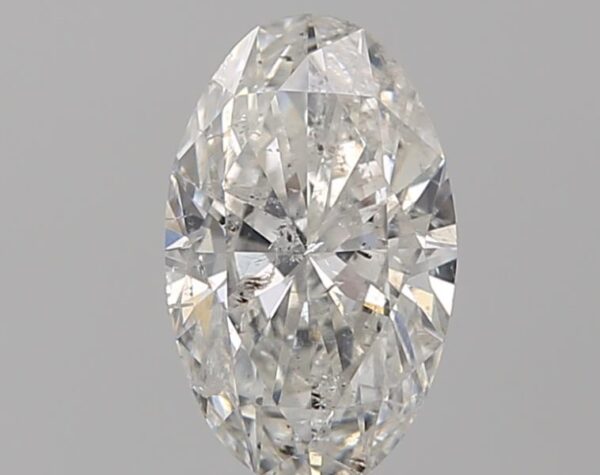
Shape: oval
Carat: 1
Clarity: SI2
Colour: H
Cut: VG
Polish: VG
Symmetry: VG
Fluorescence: N
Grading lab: IGI
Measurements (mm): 8.69 x 5.36 x 3.2